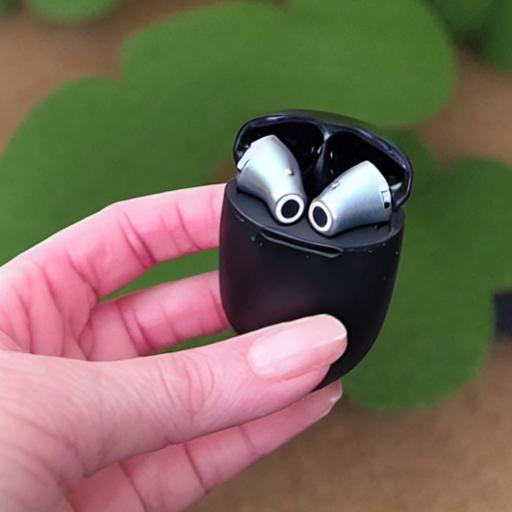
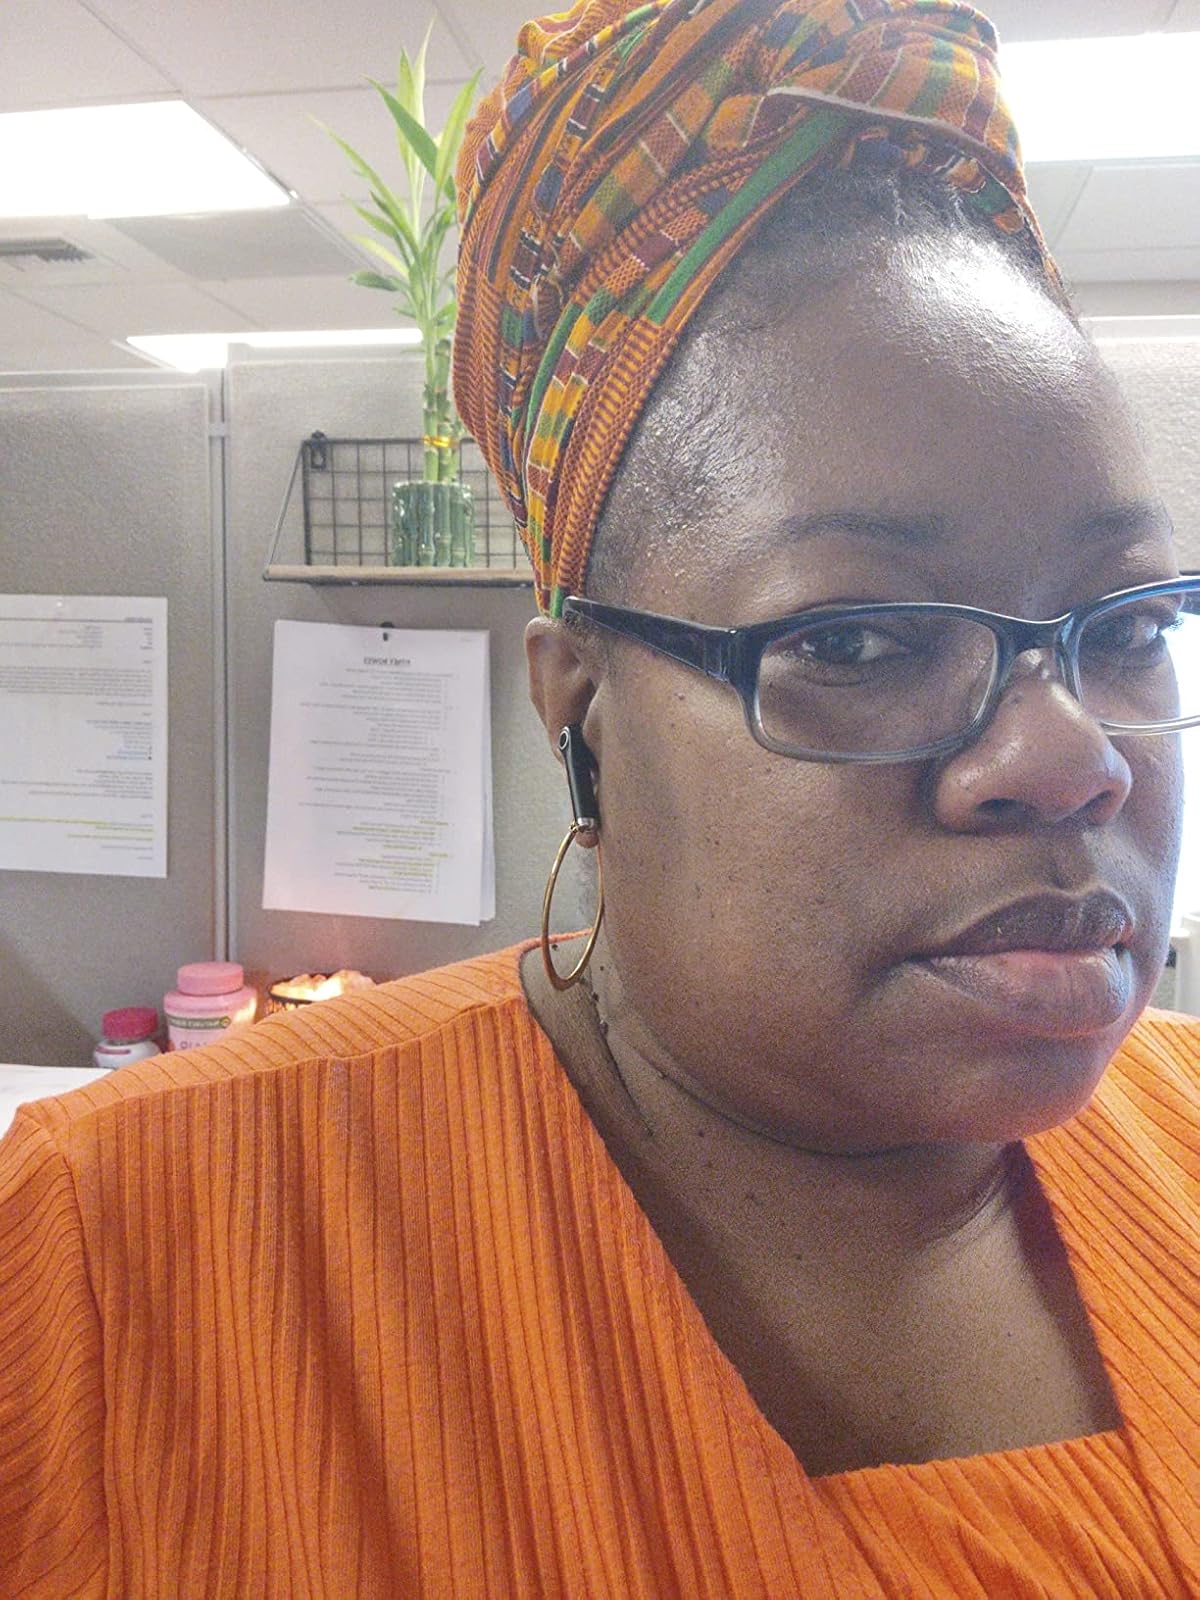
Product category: earbuds
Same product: no